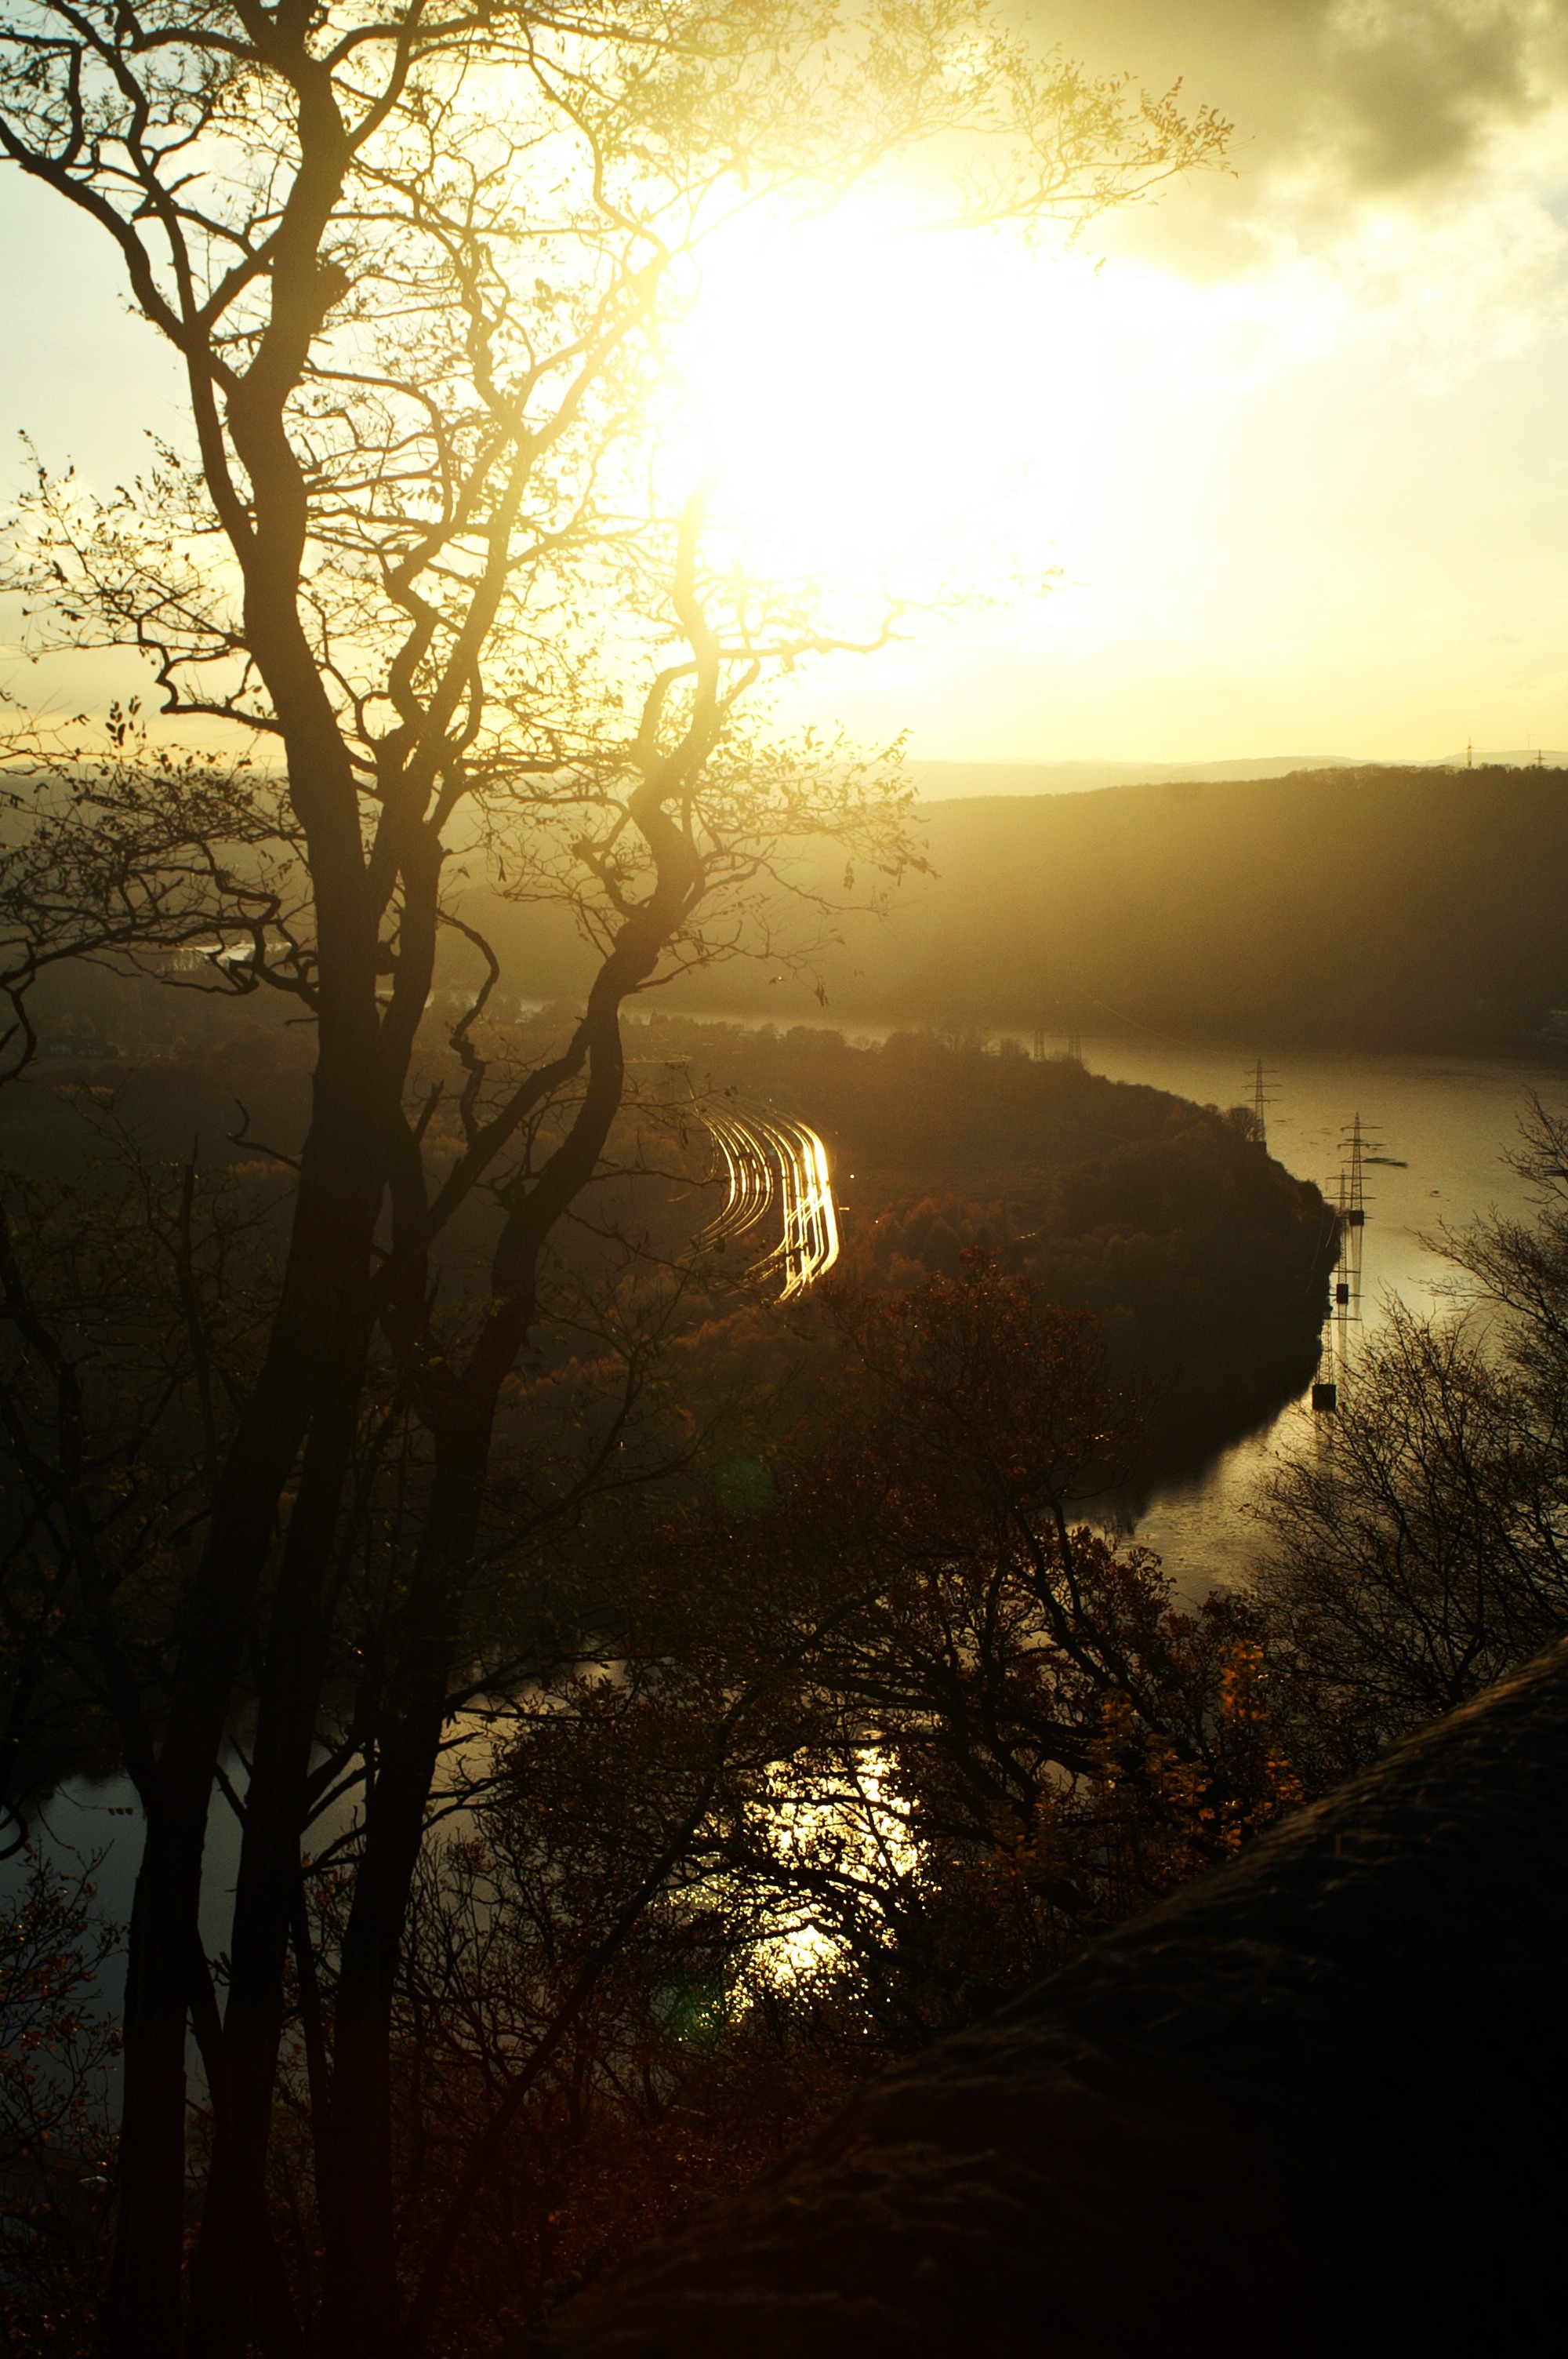
tree, nature, forest, branch, silhouette, light, sun, sunrise, sunset, mist, sunlight, morning, leaf, dawn, atmosphere, river, dusk, evening, orange, reflection, autumn, shadow, darkness, yellow, lighting, november, habitat, dortmund, shadow play, astronomical object, natural environment, atmospheric phenomenon, woody plant